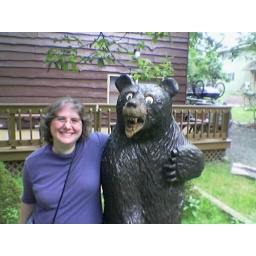
Debbie and the crazy bear in front of the house in Lake Harmony